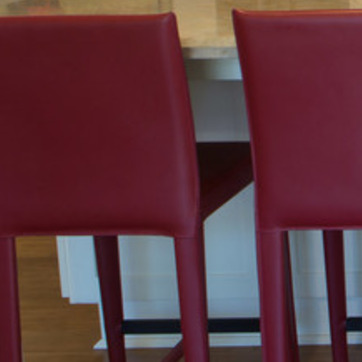
Material: leather